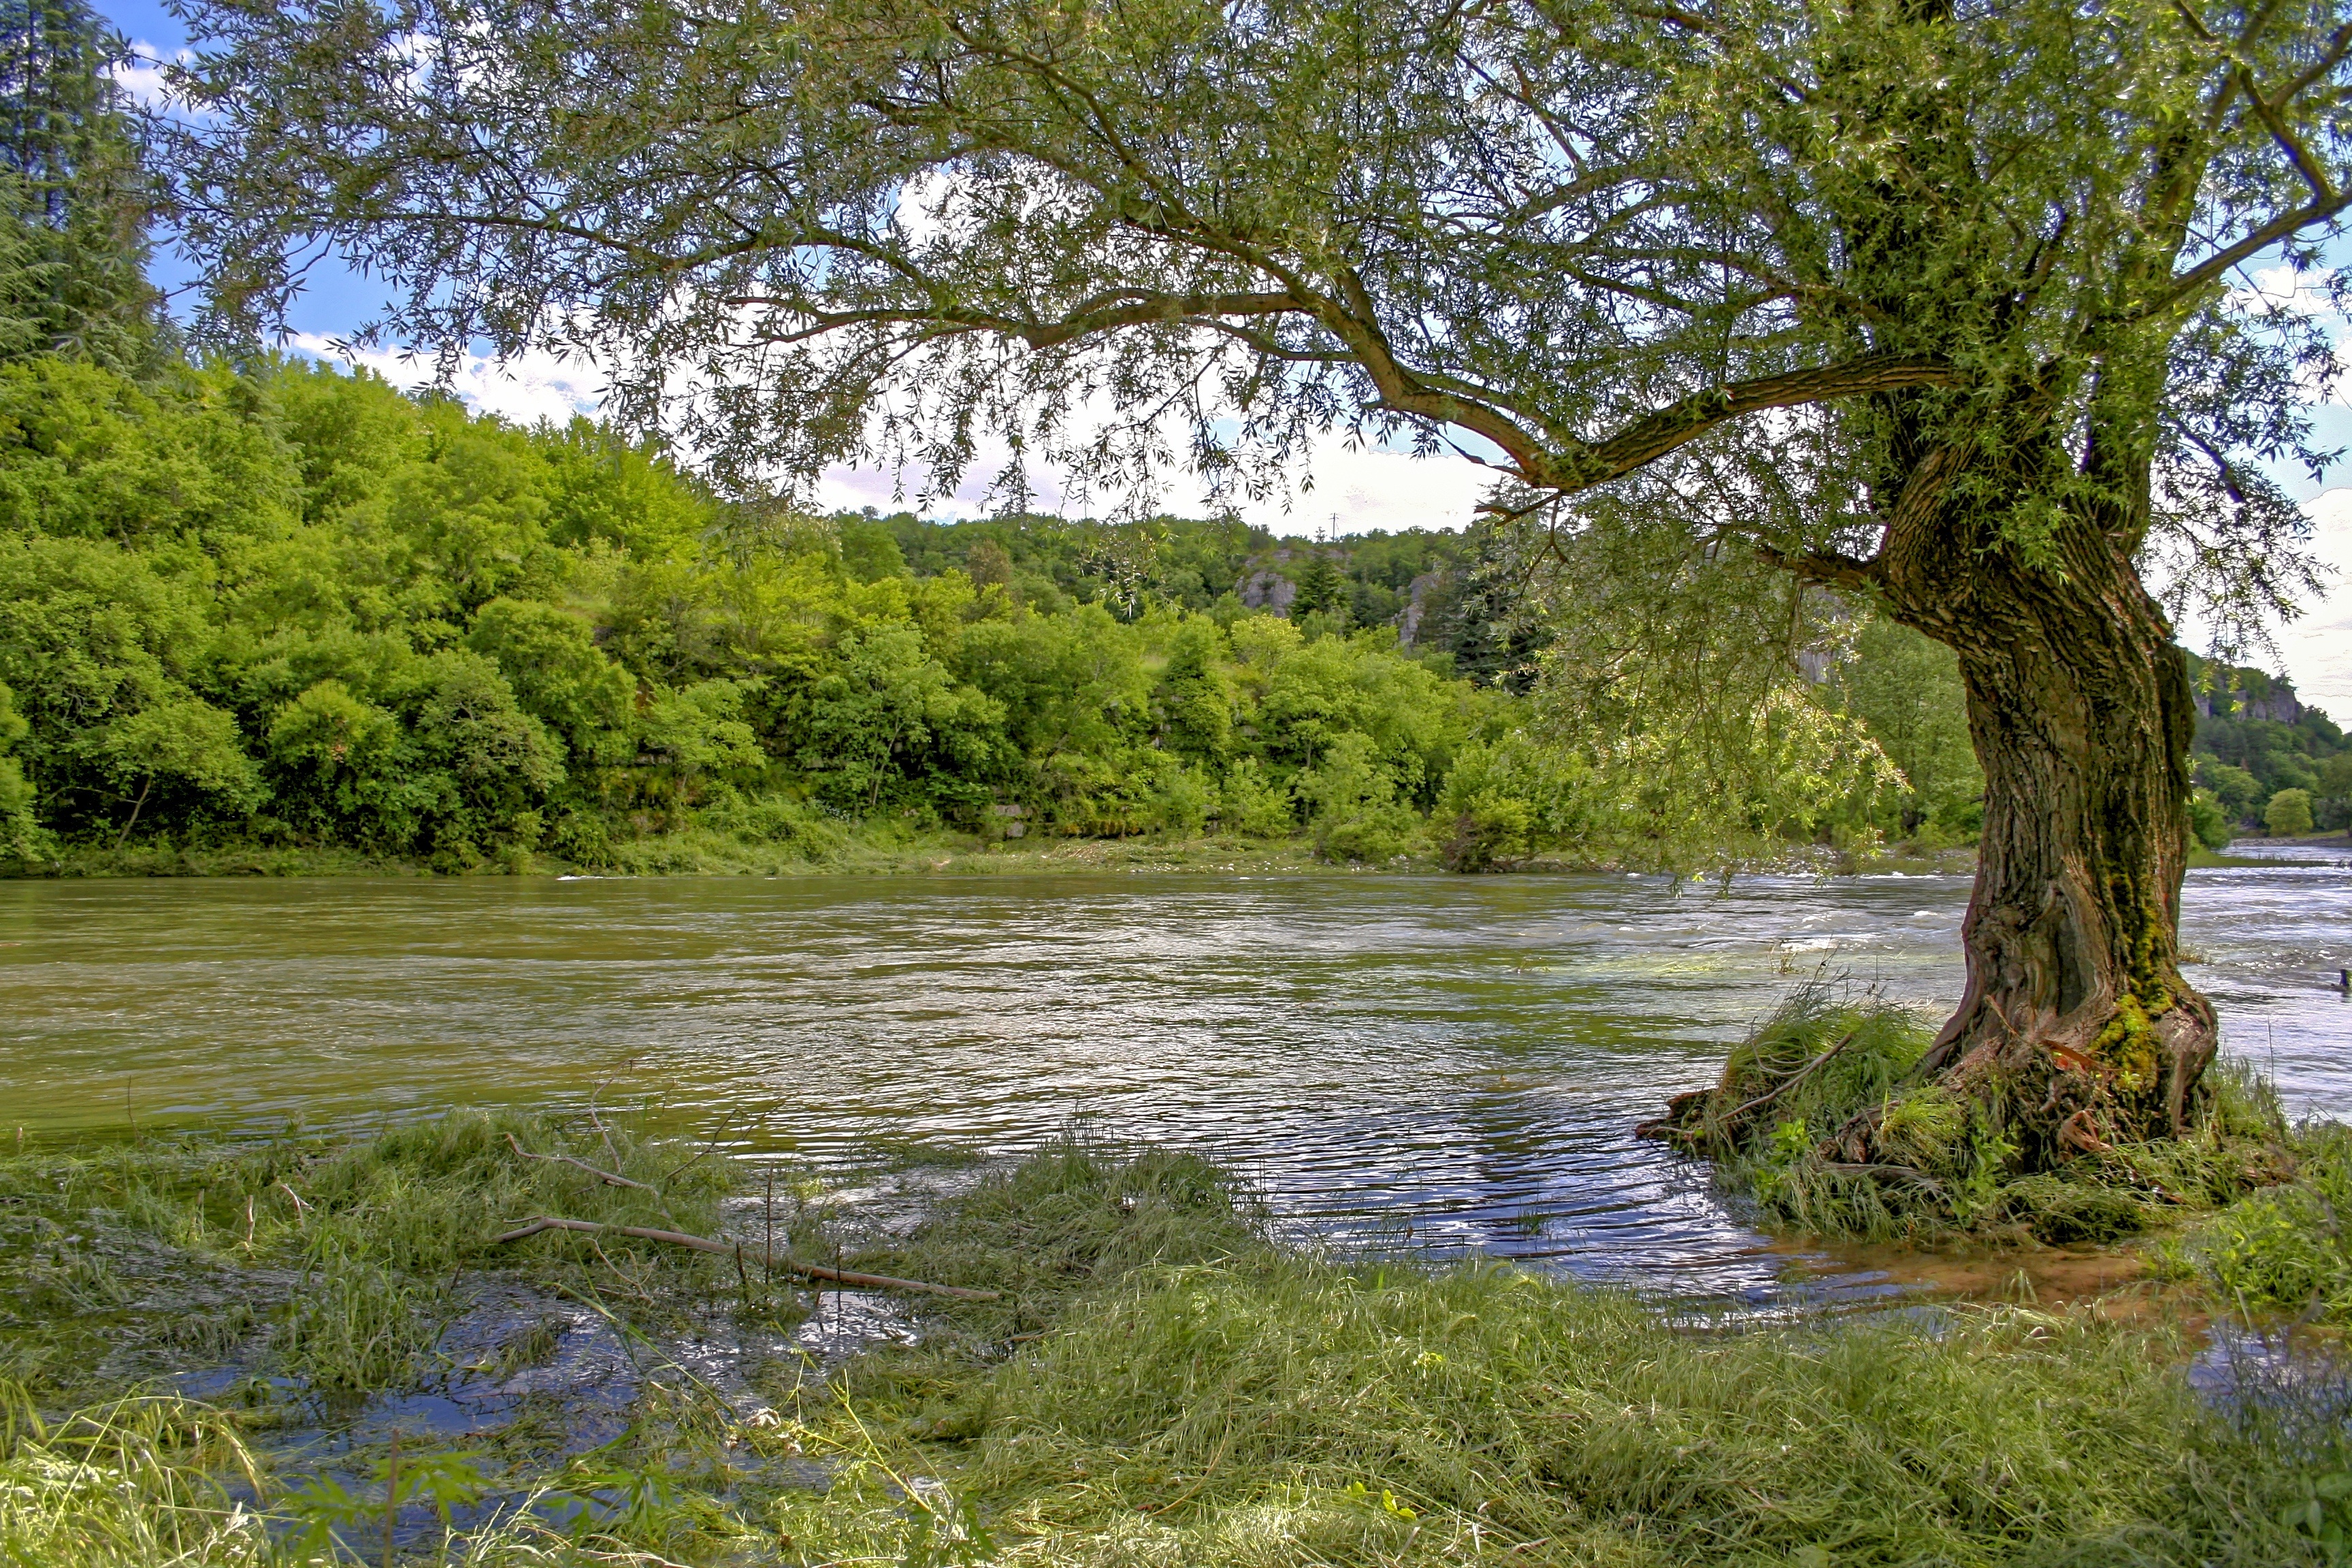
landscape, tree, water, nature, creek, wilderness, lake, river, summer, canoe, pond, france, stream, green, holiday, calm, rapid, body of water, trees, south, wetland, woodland, habitat, ecosystem, ardeche, watercourse, old tree, nature reserve, water's edge, quiet place, ardeche gorge, balazuc, natural environment, geographical feature, riparian forest